David Monro (scholar)

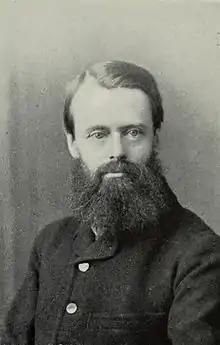
D.B. Monro.

David Binning Monro, FBA (16 November 183622 August 1905) was a Scottish Homeric scholar, Provost of Oriel College, Oxford, and Vice-Chancellor of Oxford University.